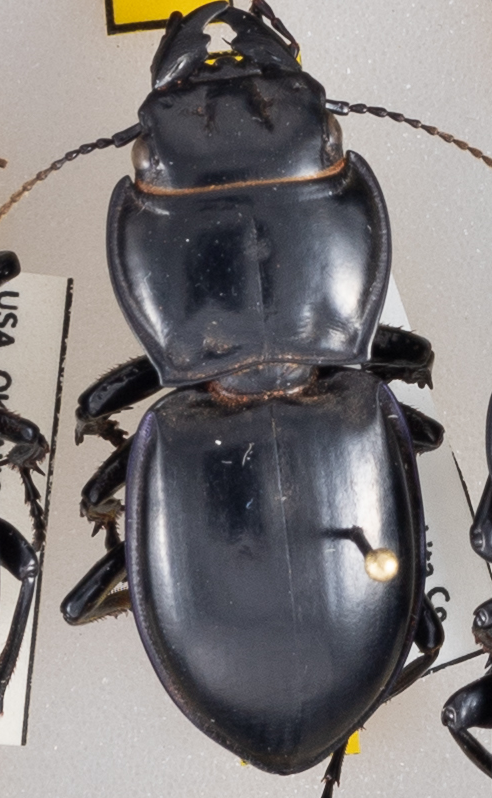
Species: Pasimachus californicus
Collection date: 2022-11-02
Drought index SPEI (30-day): -0.086
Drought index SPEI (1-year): -2.09
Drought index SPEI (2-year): -1.28